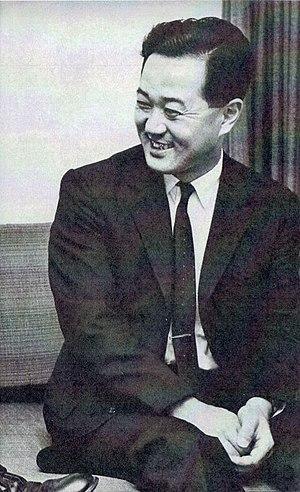
Kazuhiko Nishijima, né le 4 octobre 1926 à Tsuchiura et mort le 15 février 2009 à Tokyo, est un physicien japonais.